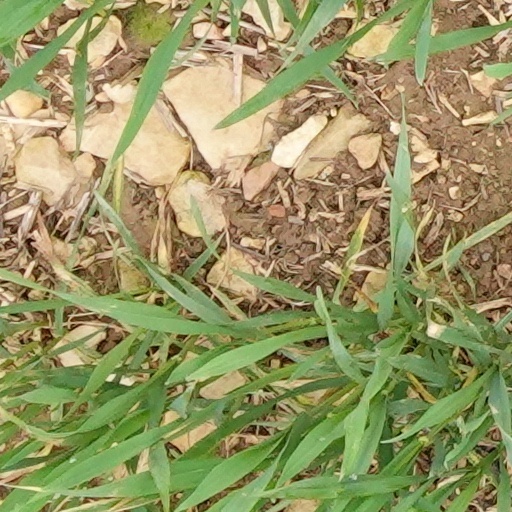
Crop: wheat